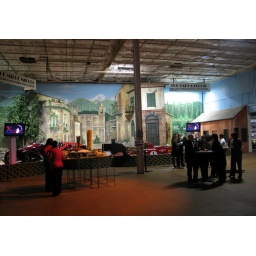
Buffet tables by some of the lovely cars at Simeone.